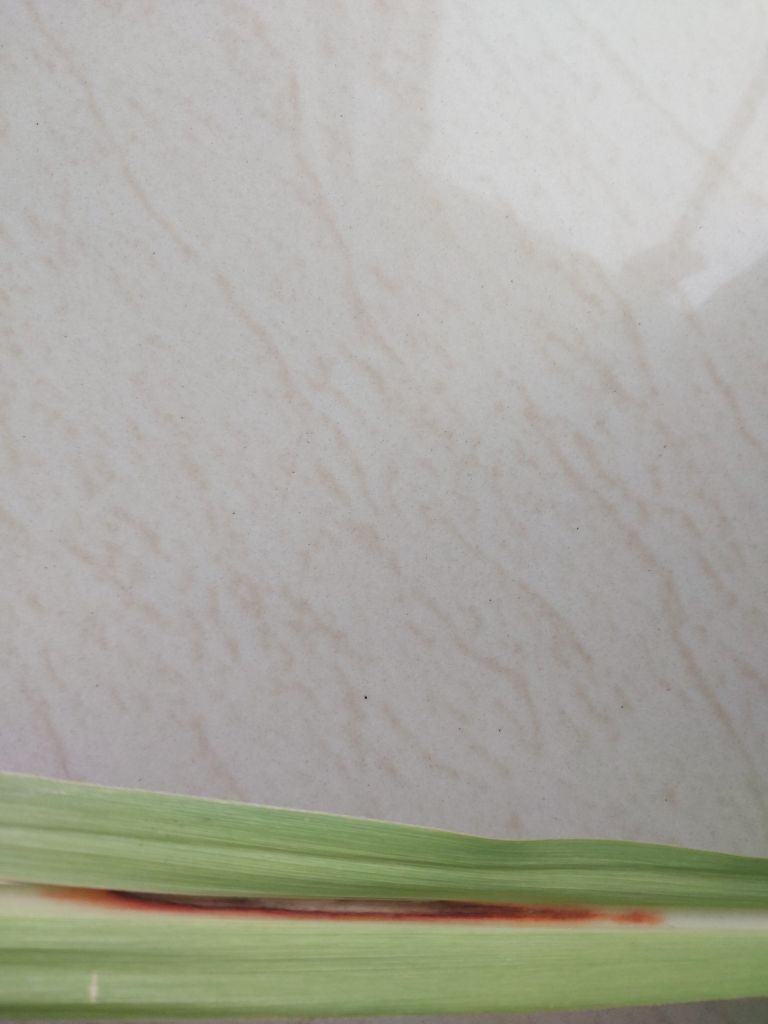
Label: Brown Spot